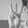
ASL letter: W